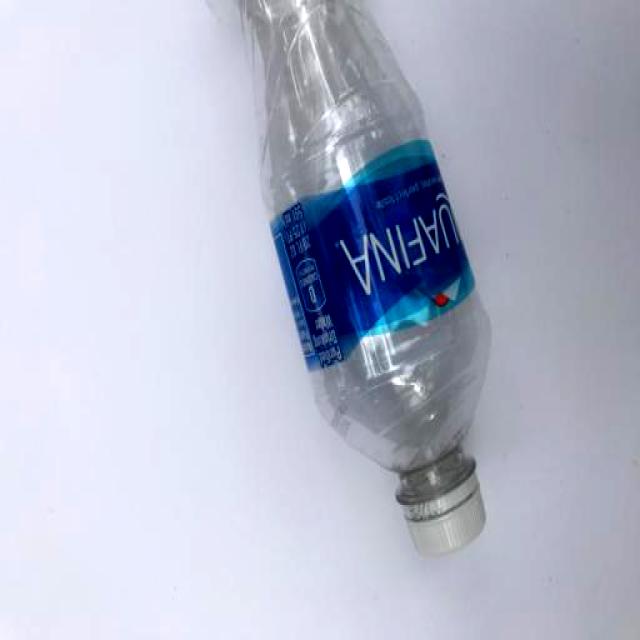
Label: Plastic